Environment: real
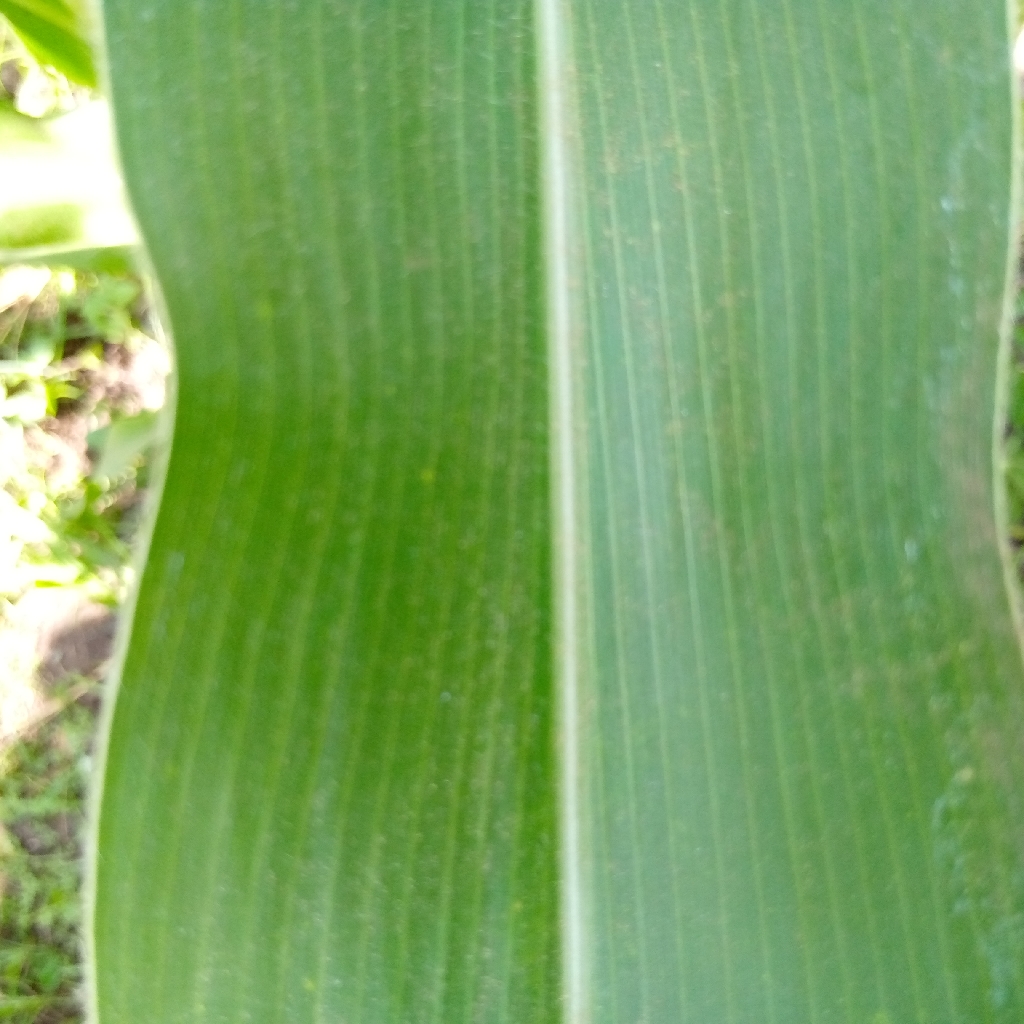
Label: healthy